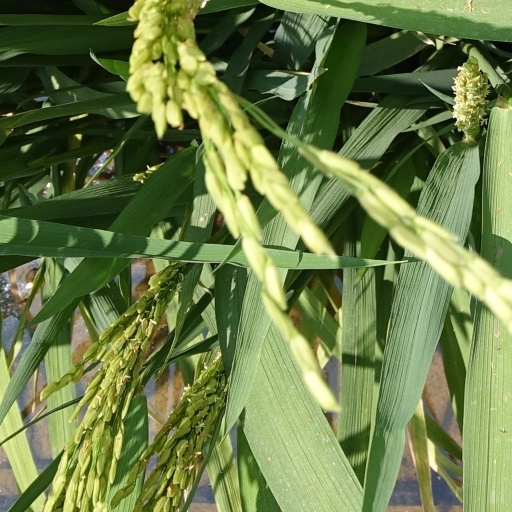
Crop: rice